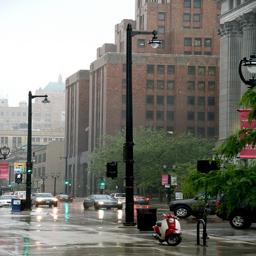
A busy city street in the rain with tall buildings.
Several cars driving down the road beside buildings.
many vehicles on the street where there is rain
A busy downtown intersection and people walking in the rain.
Traffic moves along the street on a rainy day.